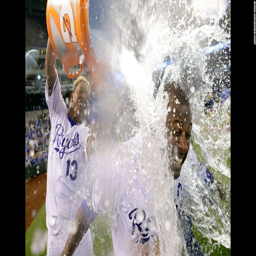
baseball player dumps a bucket of water over teammate and baseball player after their team defeated filming location .